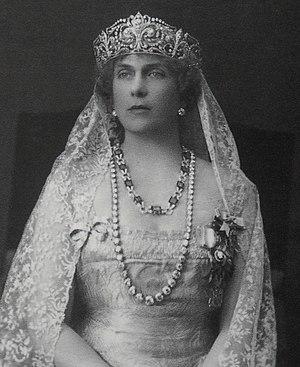
La descendance de la reine Victoria désigne l'ensemble des personnes ayant pour ancêtres Victoria du Royaume-Uni et son mari le prince consort Albert de Saxe-Cobourg-Gotha.